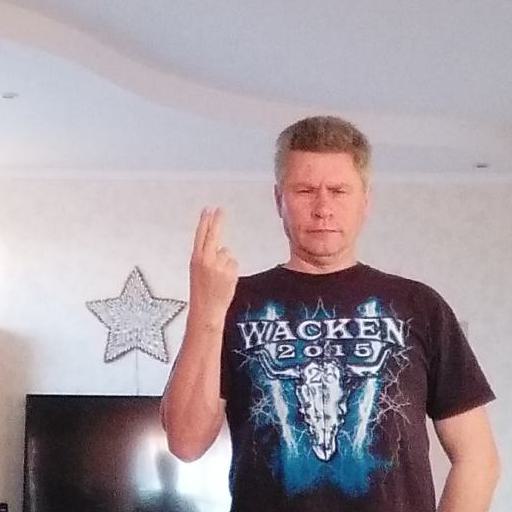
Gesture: two_up_inverted